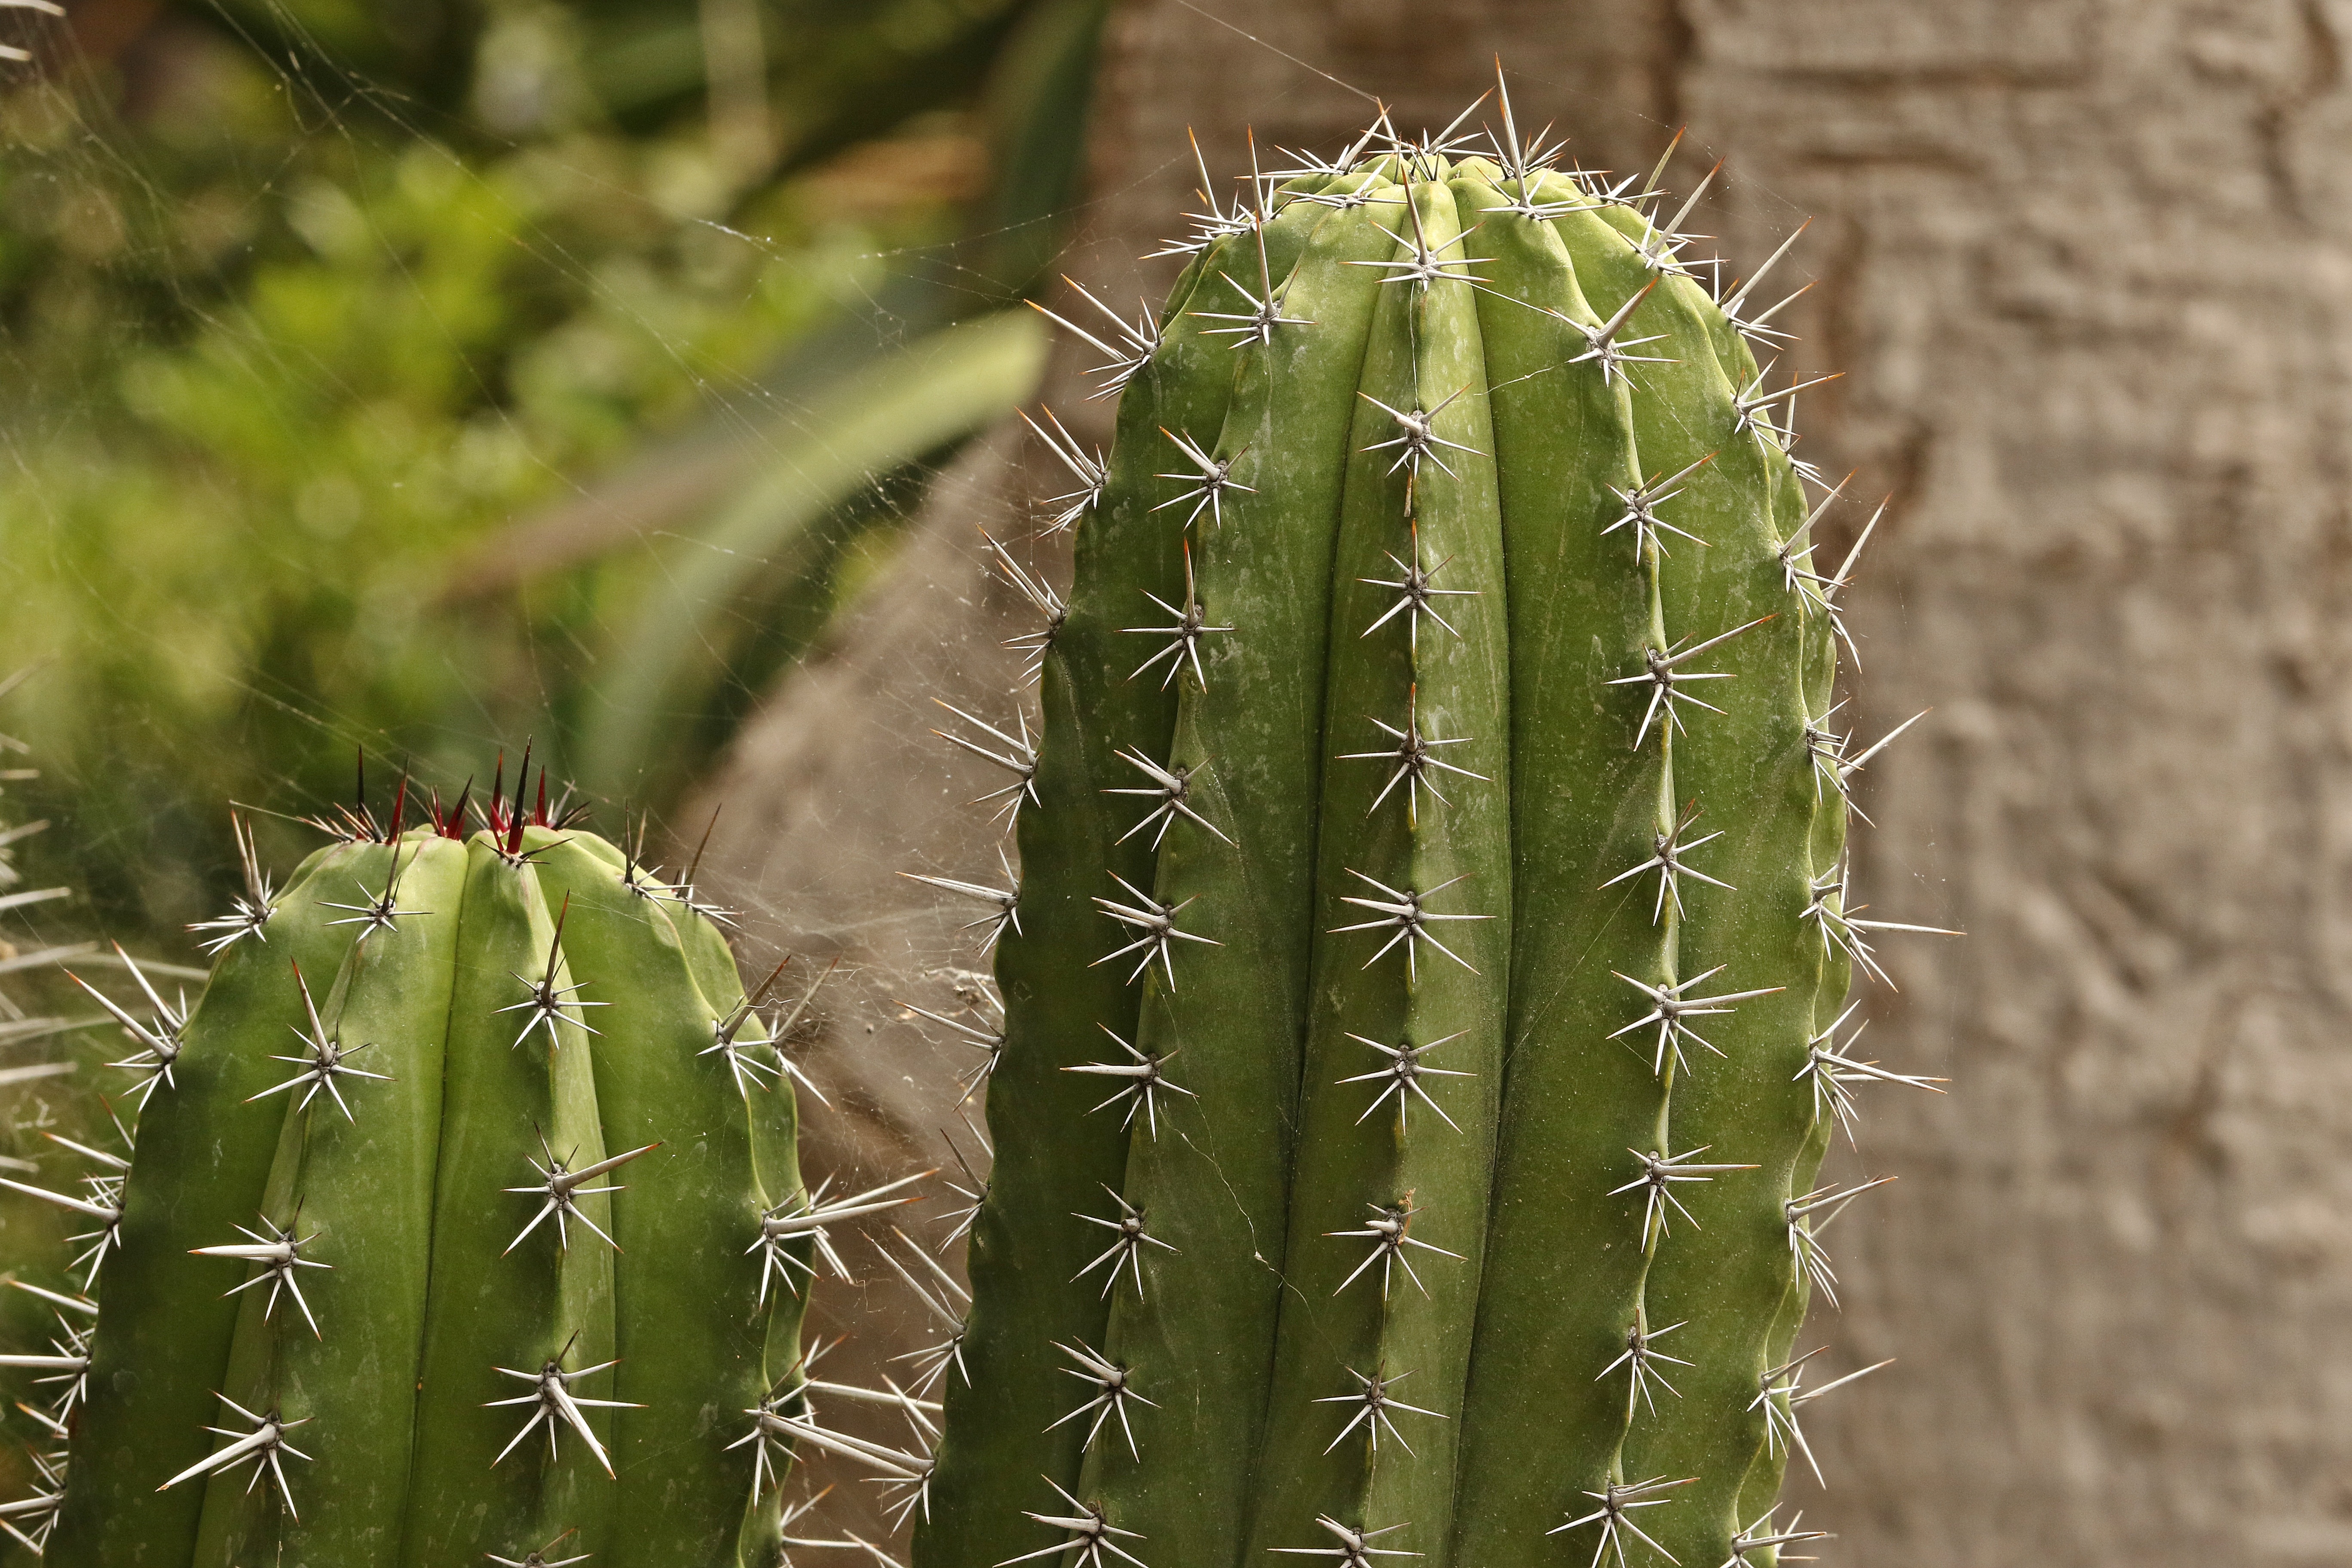
nature, cactus, plant, flower, botany, flora, cobweb, needles, spikes, thorns, caryophyllales, flowering plant, prickly pear, exotic plant, ciep olubne plants, stabbing, plant stem, land plant, thorns spines and prickles, hedgehog cactus, nopal, acanthocereus tetragonus, san pedro cactus, eastern prickly pear, sharp spikes